Al-Aqsa Mosque

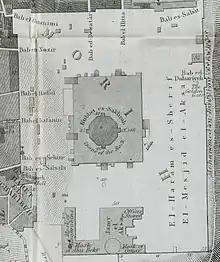
Extract of an 1841 British map showing both "Mesjid el-Aksa" and "Jami el-Aksa"

The Arabic term "Al-Aqsa Mosque" is the translation of both "al-Masjid al-Aqṣā" and "Jāmiʿ al-Aqṣā", which have distinct meanings in Arabic. The former ("al-Masjid al-Aqṣā") refers to the Quran's "Surah 17" – "the furthest mosque" – and thus is used for whole compound of the Temple Mount, also known as the Haram al-Sharif, while the latter name ("Jāmiʿ al-Aqṣā") is used for the subject of this article – the silver-domed congregational mosque building. Arabic and Persian writers such as 10th-century geographer al-Muqaddasi, 11th-century scholar Nasir Khusraw, 12th-century geographer al-Idrisi and 15th-century Islamic scholar Mujir al-Din, as well as 19th-century American and British Orientalists Edward Robinson, Guy Le Strange and Edward Henry Palmer explained that the term Masjid al-Aqsa refers to the entire esplanade plaza also known as the Temple Mount or Haram al-Sharif ('Noble Sanctuary') – i.e. the entire area including the Dome of the Rock, the fountains, the gates, and the four minarets – because none of these buildings existed at the time the Quran was written. Al-Muqaddasi referred to the southern building (the subject of this article) as "Al Mughattâ" ("the covered-part") and Nasir Khusraw referred to it with the Persian word "Pushish" (also the "covered part", exactly as "Al Mughatta") or the "Maqsurah" (a part-for-the-whole synecdoche).